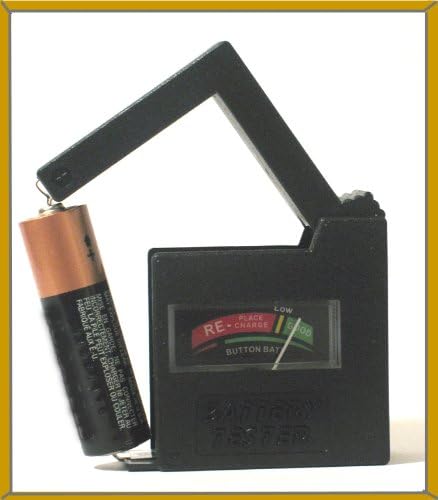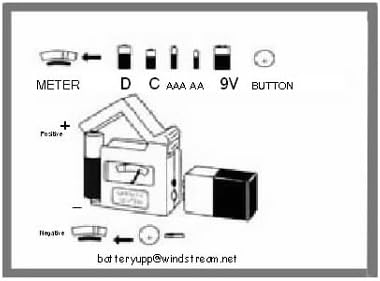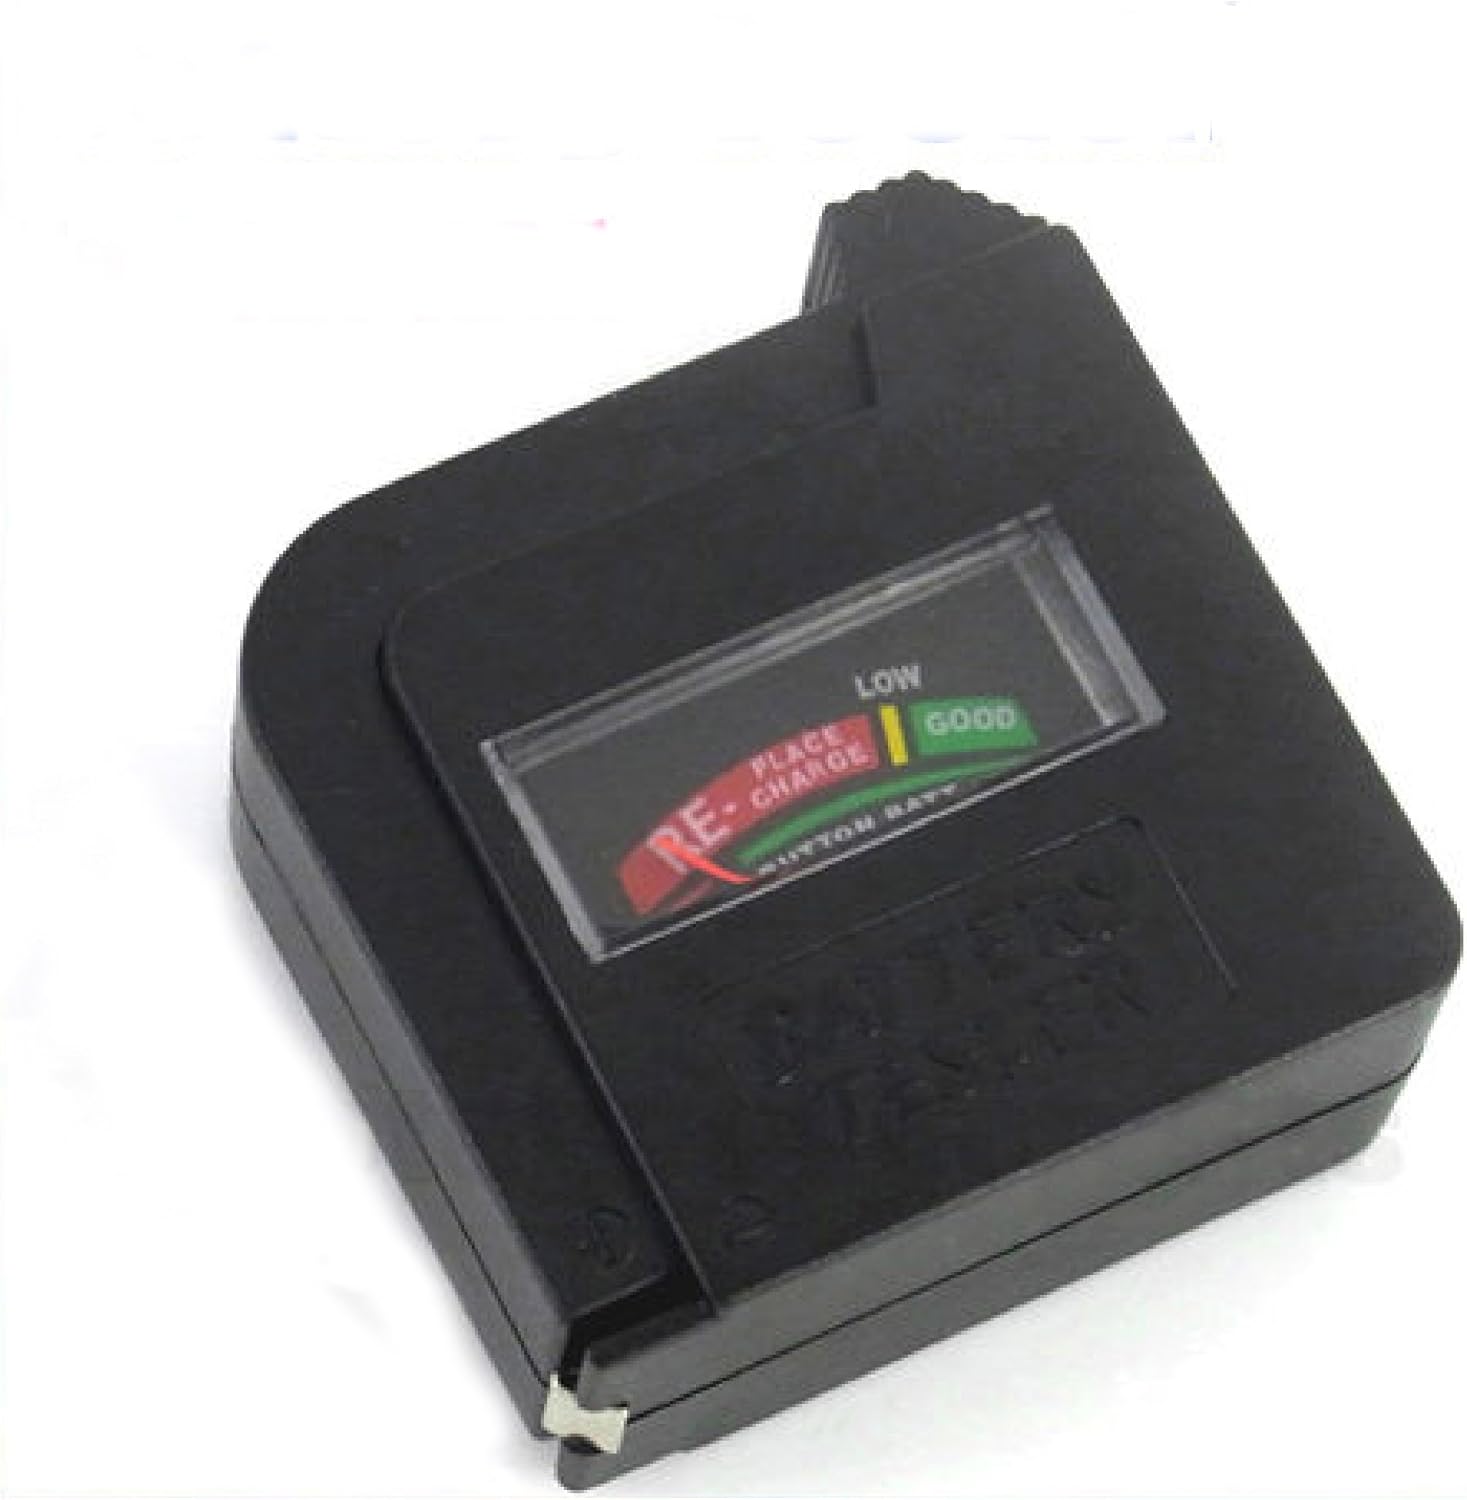
AccuPower Universal Battery Tester
Category: Camera & Photo
A necessity at a great price. Get several and save! For rechargeables and throwaways, all chemistries. For all standard sizes - 9v, AAA, AA, C and D. Also accommodates many custom shapes - tube, button and wafer.  Tests battery under load and reports status of battery. Always new and factory fresh, NEVER old or returned merchandise. Please read: Battery testers are simplied volt meters and measure voltage. An alkaline battery loses voltage as it discharges, so measuring the voltage of an alkaline provides a good idea of how much charge is left in the battery. Battery testers serve a different purpose with Lithium, NiCad and NiMH batteries. These batteries maintain constant voltage until they are almost fully discharged, so a tester is not a practical tool for determining how much charge is left in the battery. However, with Lithium, NiCad and NiMH batteries, battery testers are very useful in identifying which of these batteries have dead shorts (defective) or are fully discharged. Protect your investment with this battery tester plus a quality charger from BearWobble! EXTRA SAVINGS ON SHIPPING: Our per order shipping charge is $1 per pound plus $3 per shipping address. You can save EVEN MORE on shipping by purchasing several of these items in one order, or consolidating other items with your BearWobble order.
Features: Battery tester for AAA, AA, C, D & 9V Batteries